Hwiccewyrm

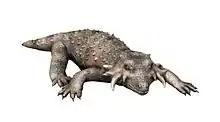
Life reconstruction of the related "Hypsognathus"

The holotype, specimen UMZC 2023.4.1, which is a partial skull, was discovered during the 1970s by Jeanne Evans and was likely found at Slickstones Quarry, Cromhall in an outcrop of the Magnesian Conglomerate. More specimens from the same species were later found at Slickstones Quarry, and were first described by Fraser (1988a) as belonging to an indeterminate procolophonid. The species is referred to as the 'Cromhall procolophonid' by Fraser (1988c) and as 'Procolophonid B' by Fraser (1994) and Edwards (2000).